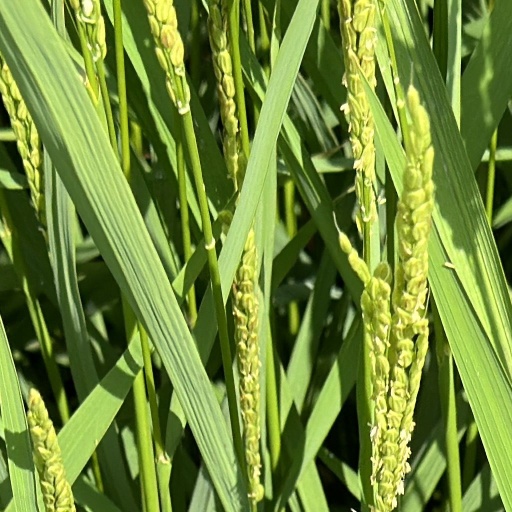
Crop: rice